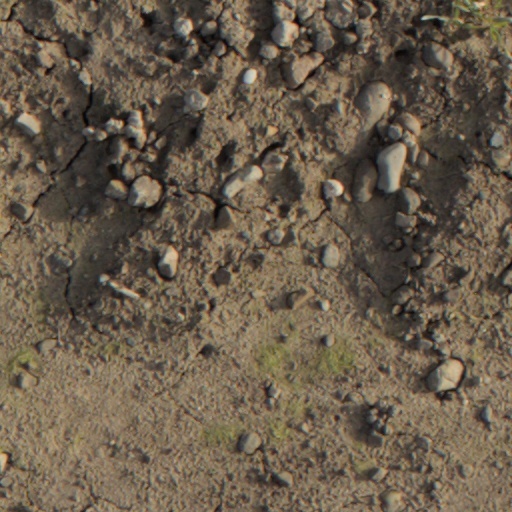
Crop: wheat